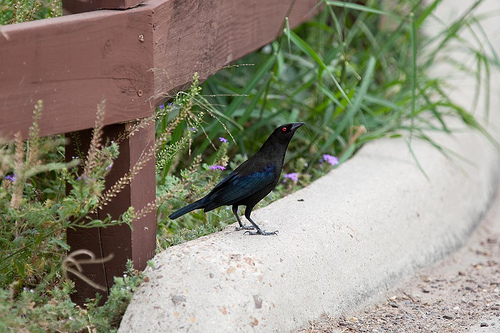
this bird with bright red eyes has a black beak and head which leads to gradient blue wingbars and tail.
the bird has very distinct blue wing patch on its black overall color.
a medium bird with with a shiny black crown and throat and blue tinted secondaries and primaries having a bright red eyemedium sized all black bird with red eyes and large tarsus and feet
this is a black and blue bird with a orange eyering with a blue outer rectrices
this red eyed bird is black with hints of blue all over its body.
this bird is primarily black with blue accent feathers on its wings and bright red eyes.
this particular bird has a belly that is black and has turquoise wingsa small black bird with red around its eyes and hints of blue shining through its wings.
this bird has a black crown with black wings and a black belly.
Species: Bronzed Cowbird